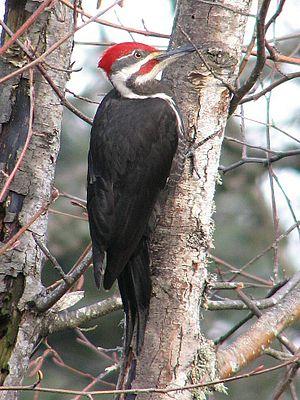
Le pic bois, ou pic-bois, est en Amérique du Nord le nom vernaculaire de deux espèces de pics, des oiseaux de la famille des Picidae vivant au Canada et dans le Nord des États-Unis :